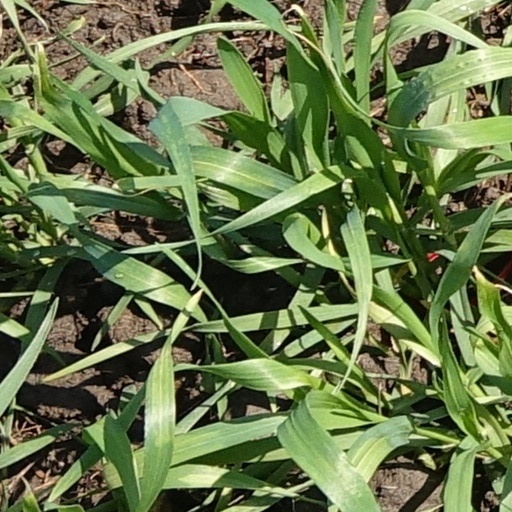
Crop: wheat